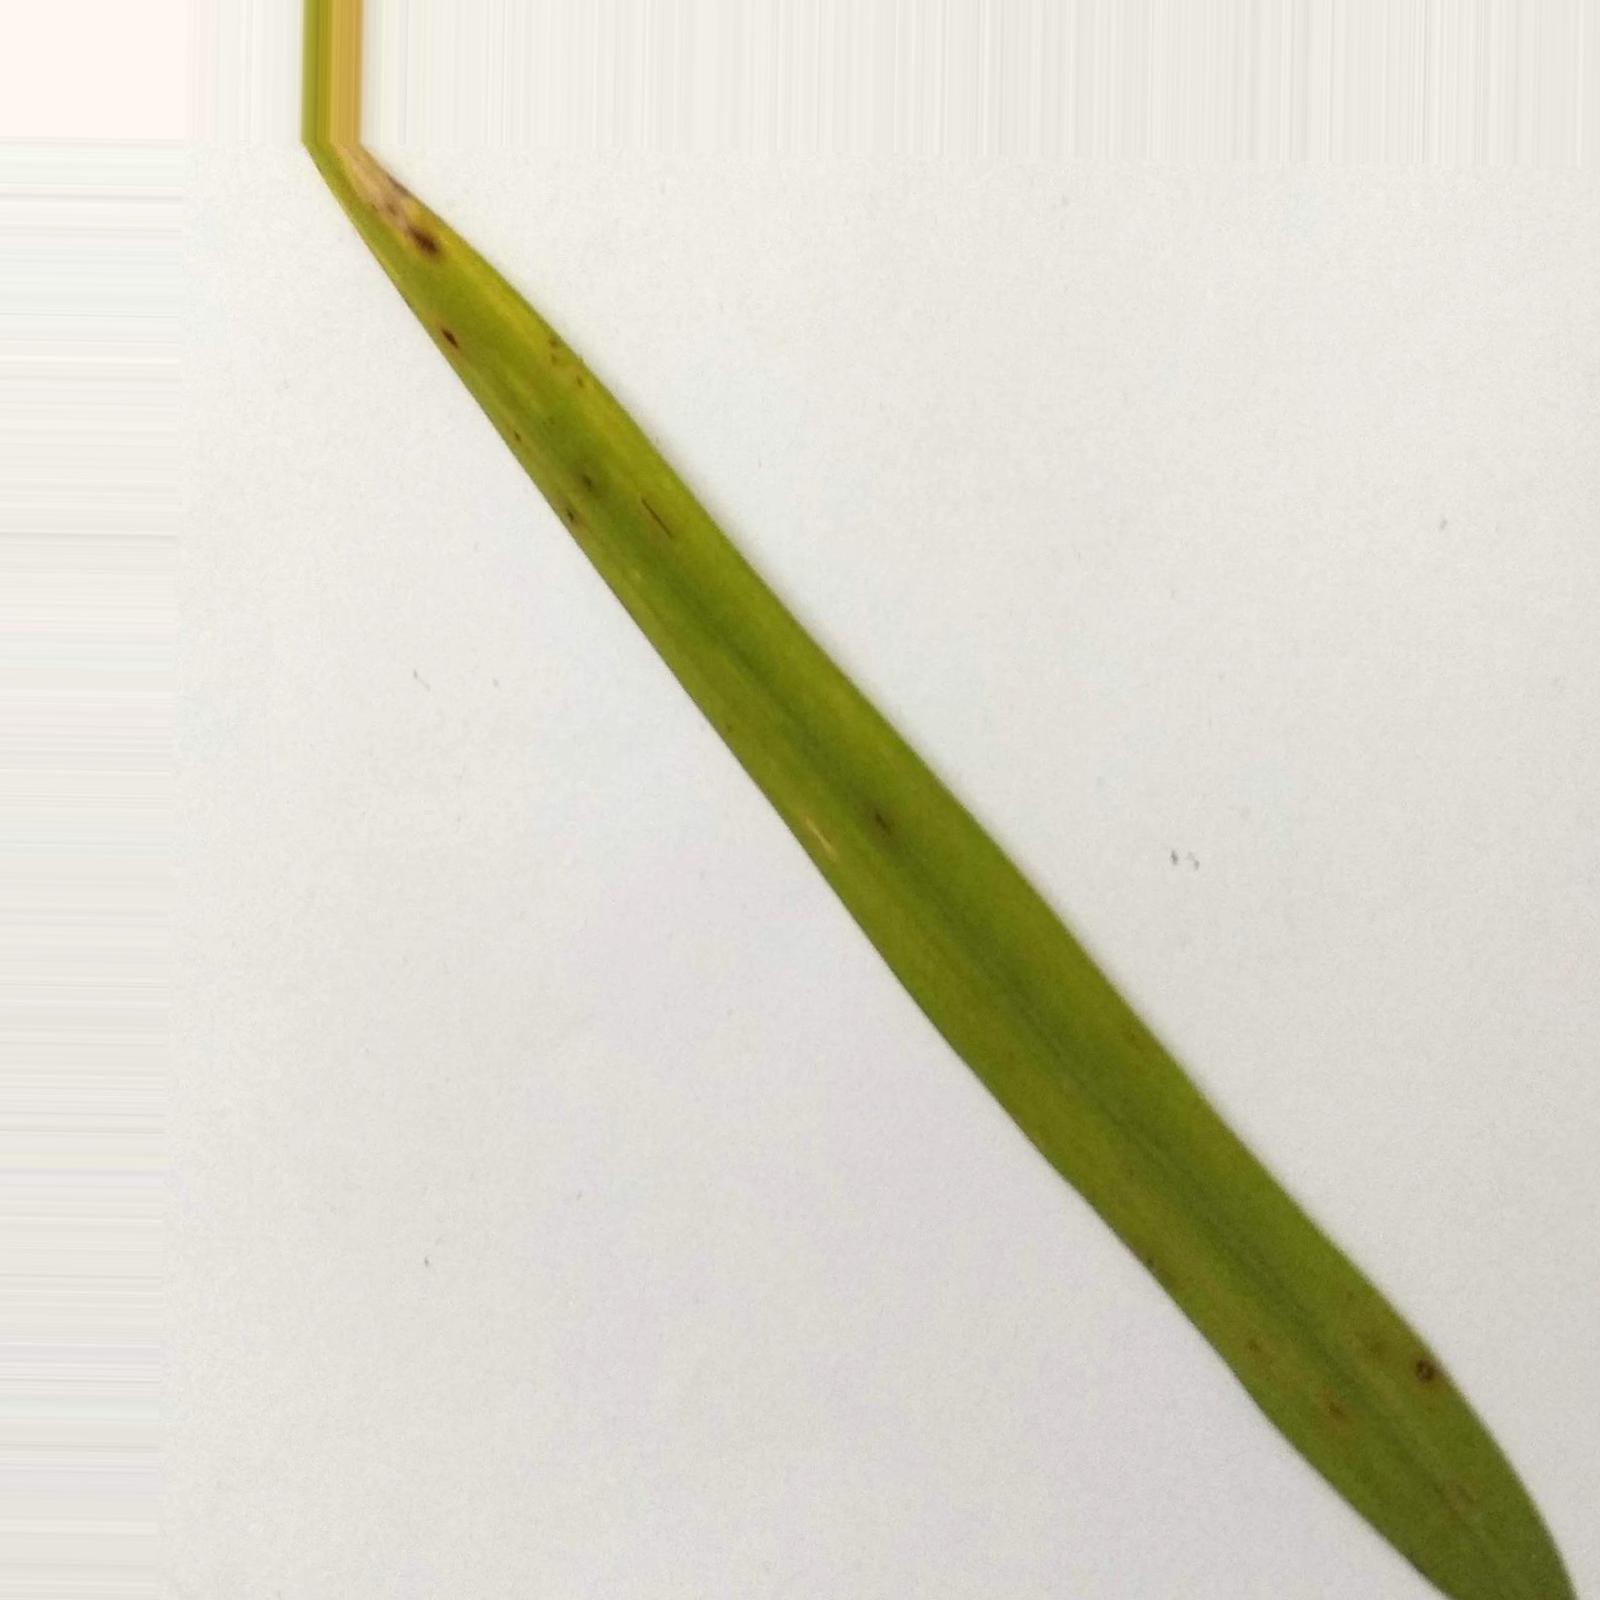
Nhãn: Bệnh Đốm Nâu ( Brown spot )